Dankook University

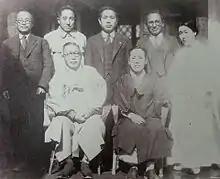
Established at Dankook University (3 November 1947), Seoul Jongro Nakwon 282 Street

The foundation of Dankook University was approved on November 1, 1947, its opening taking place at Nakwon-dong, Jongno District, Seoul, on November 3. In 1967 the Seok Juseon museum opened based on a donation of over 3,000 items by Seok Ju-Seon. The museum curates and conserves Korean costumes.